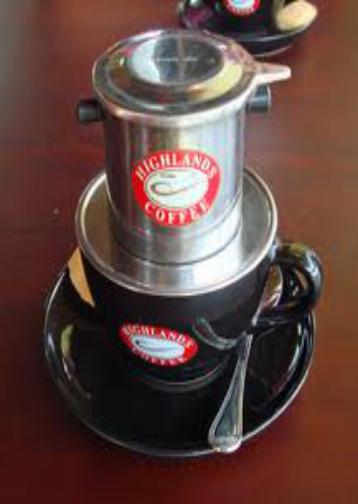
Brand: Highlands Coffee
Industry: Food